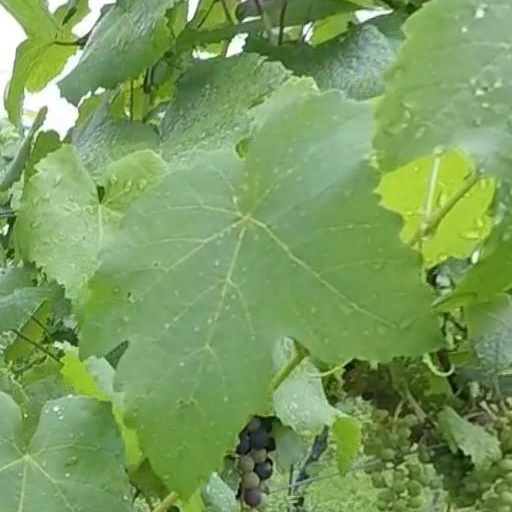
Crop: grape